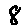
Label: 8